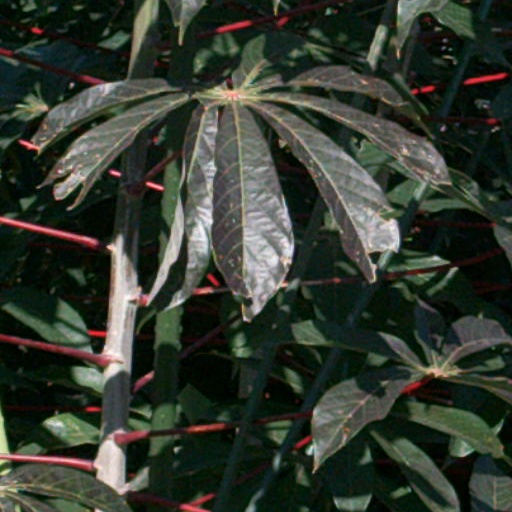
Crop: cassava